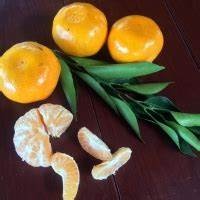
Label: mandarine